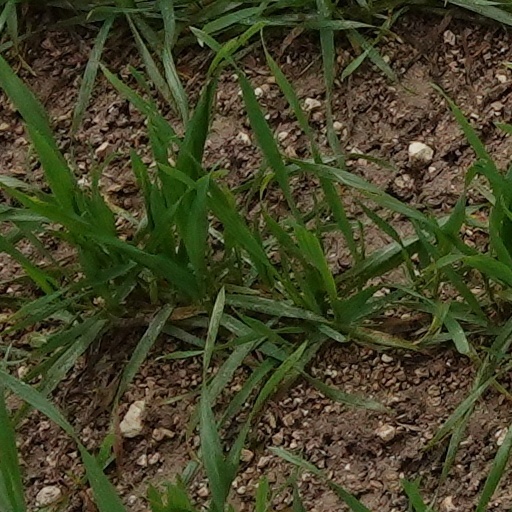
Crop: wheat